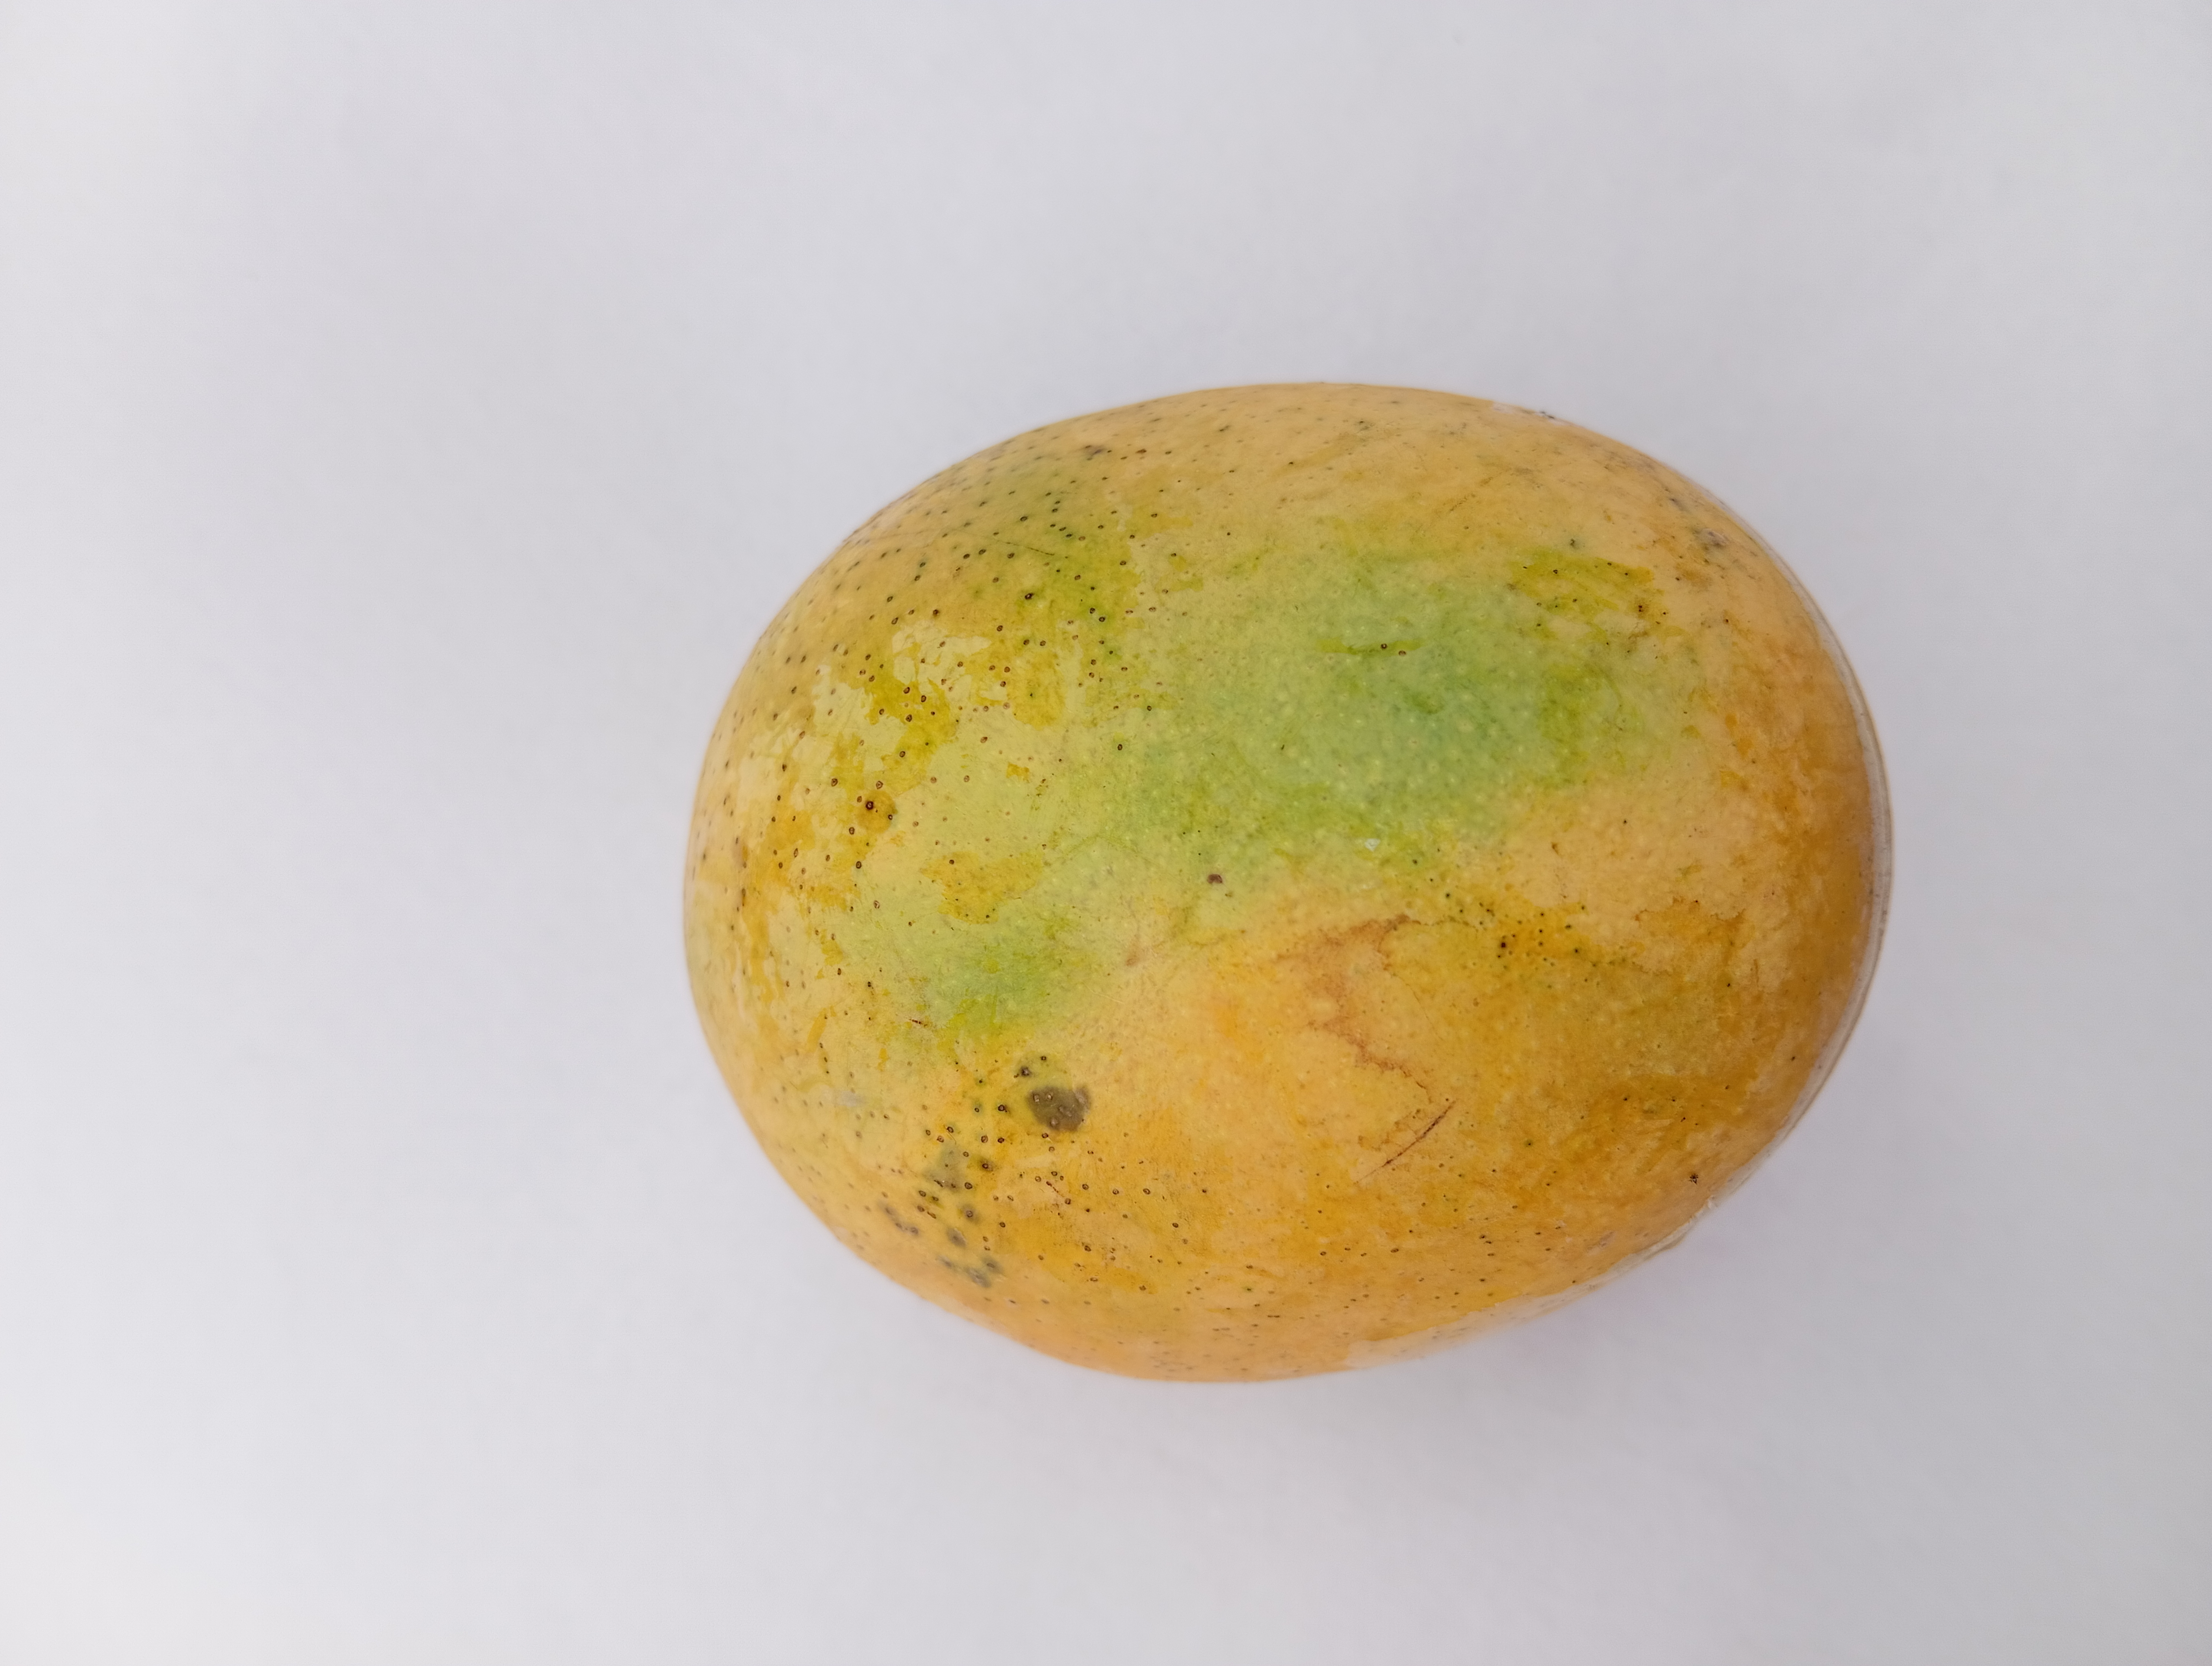
Mango variety: Sundari